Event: Nepal Earthquake
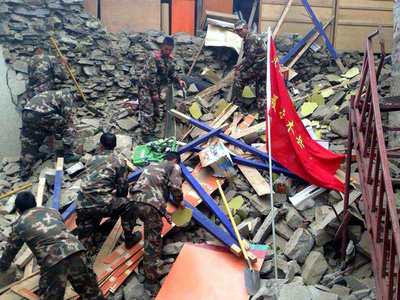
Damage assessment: damage